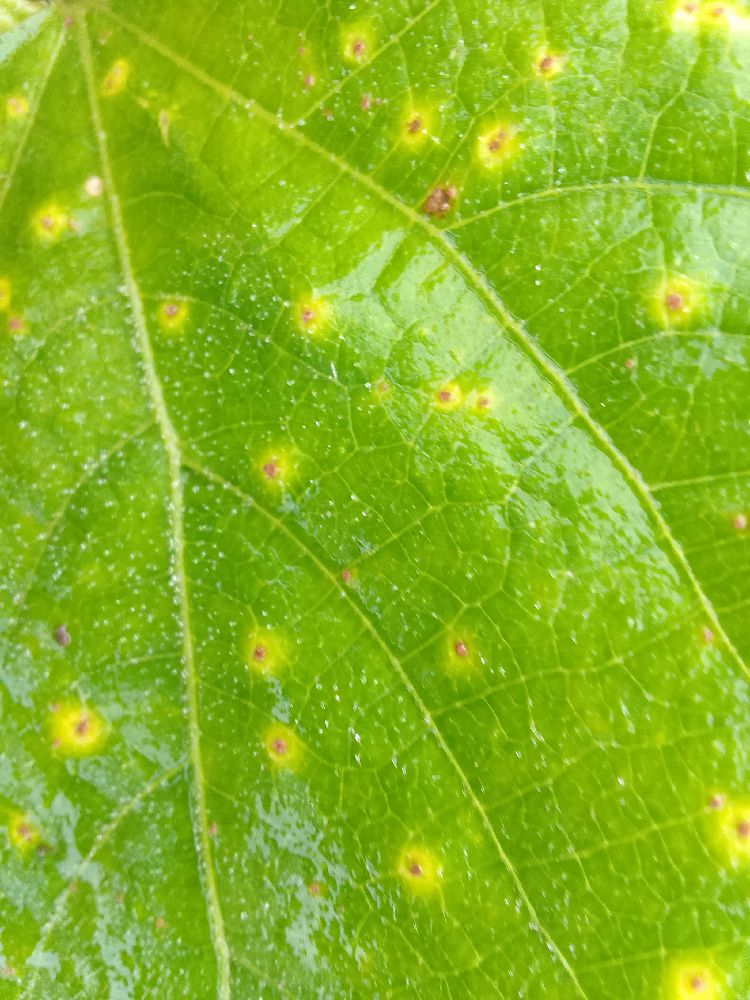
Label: rust